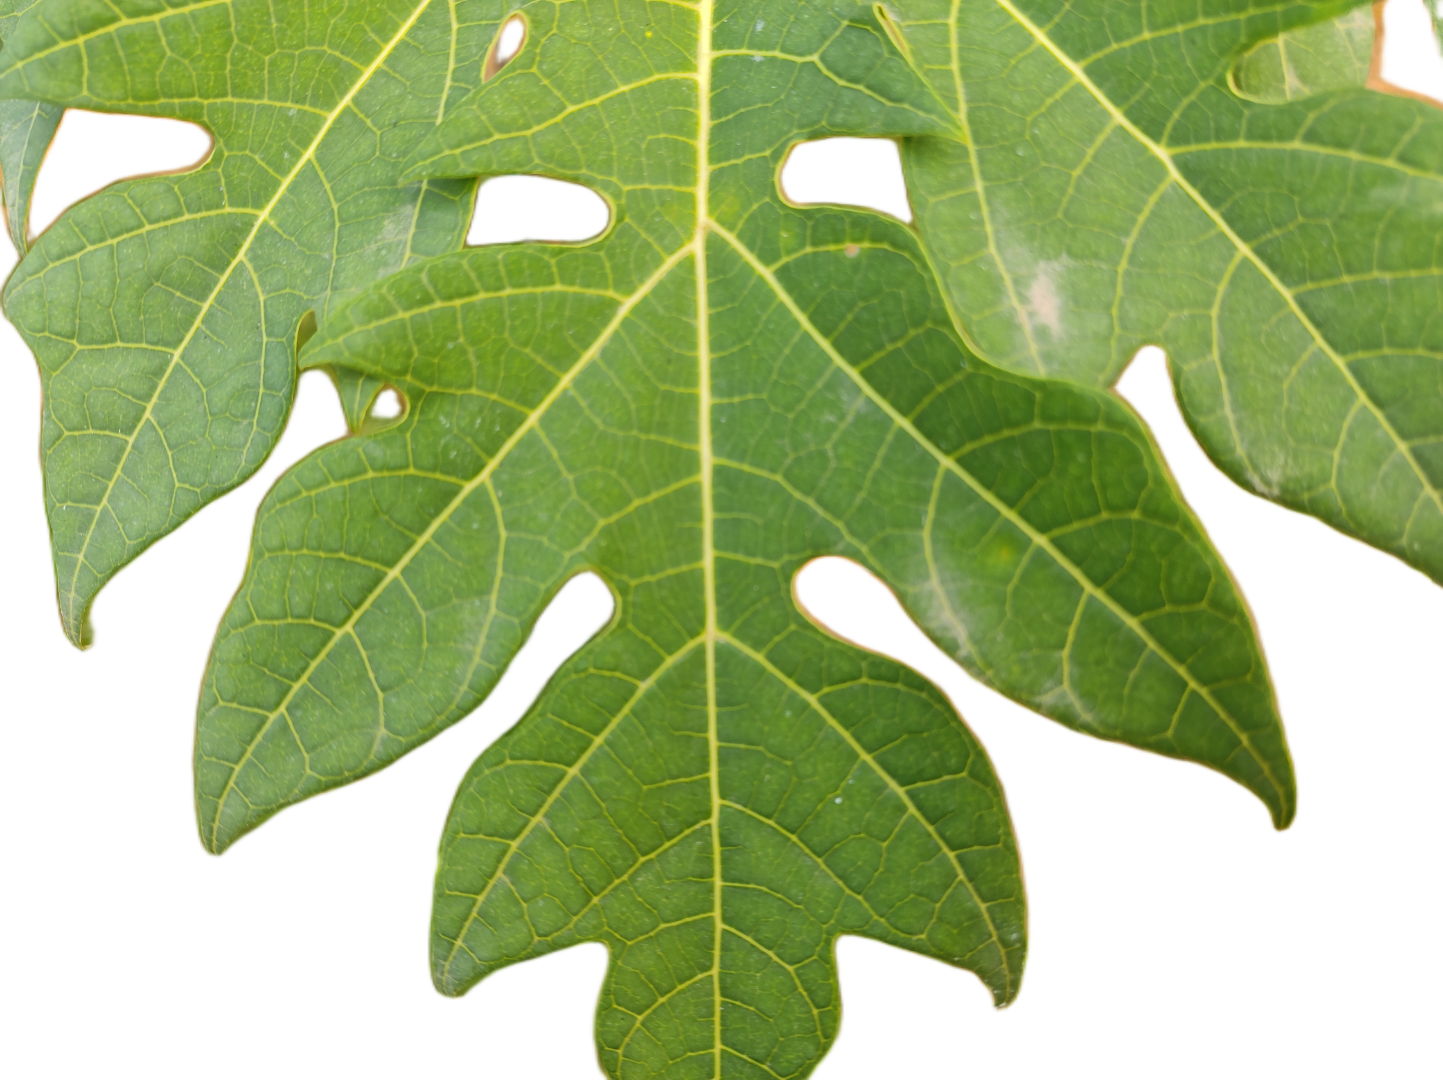
Crop: Papaya
Label: Healthy_leaf